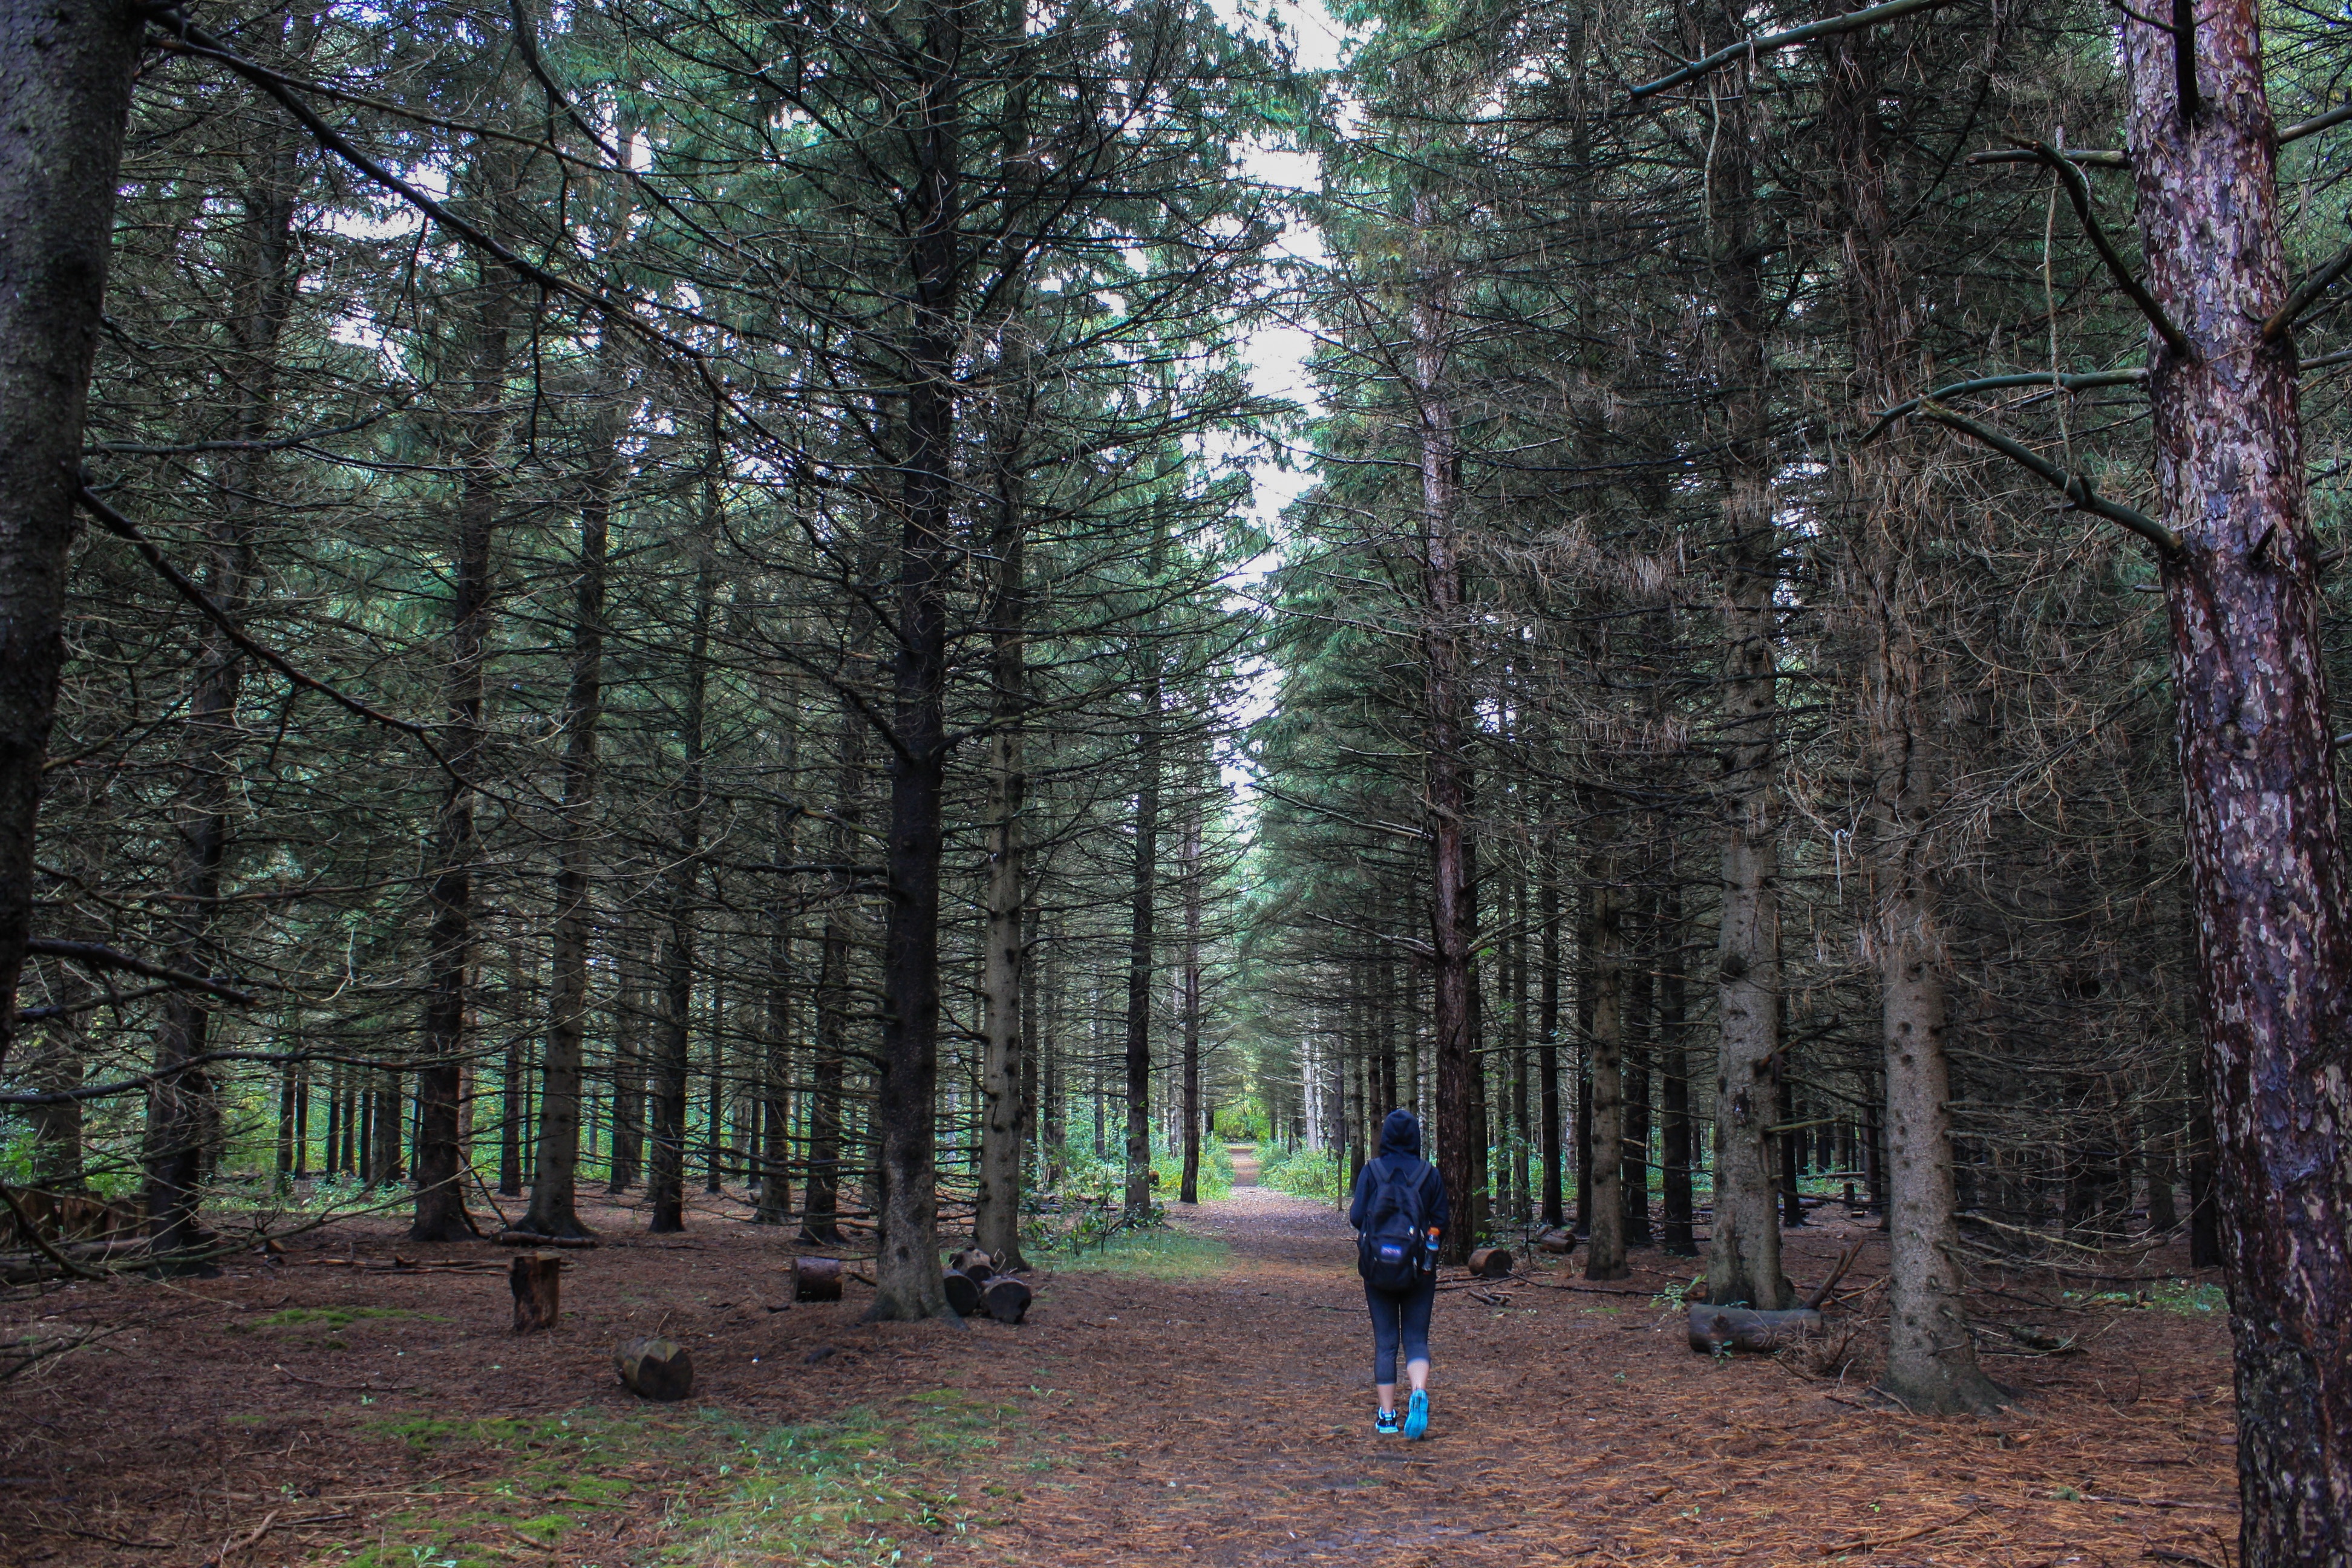
tree, nature, forest, path, wilderness, walking, person, plant, girl, hiking, trail, sunlight, adventure, hiker, female, walk, trek, backpacker, journey, autumn, park, trip, life, activity, trees, woods, spruce, deciduous, joy, grove, woodland, habitat, ecosystem, biome, old growth forest, natural environment, woody plant, temperate broadleaf and mixed forest, temperate coniferous forest